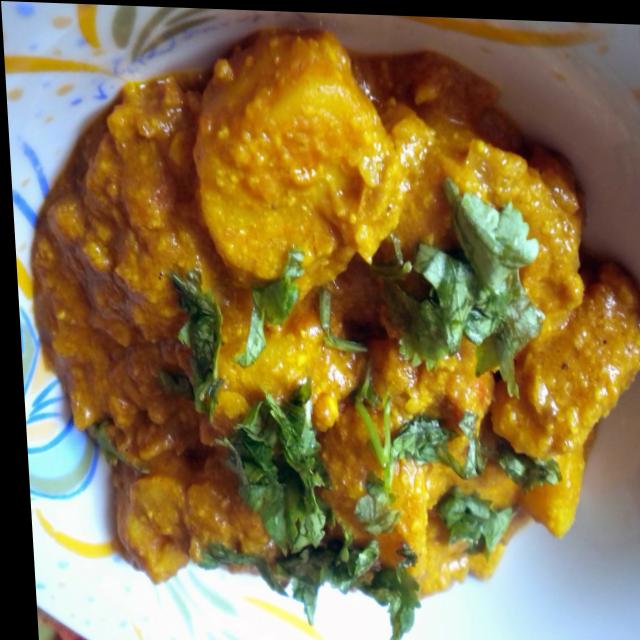
Dish: dum_aloo